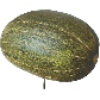
Label: Melon Piel de Sapo 1